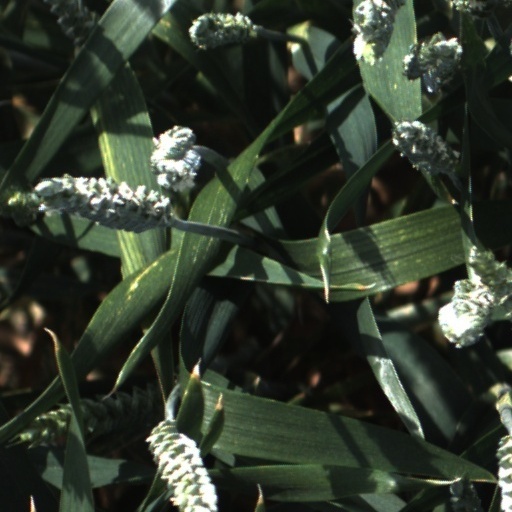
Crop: wheat